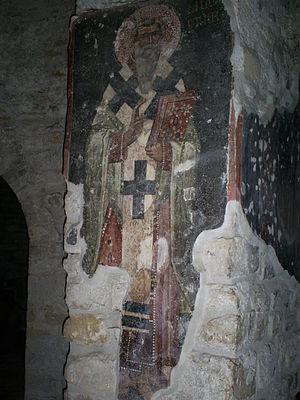
L'église des Saints-Apôtres-Pierre-et-Paul ou église Saint-Pierre est une église de Serbie située sur le site de la ville médiévale de Ras, près de Novi Pazar. Elle a été construite au VIIIᵉ ou au IXᵉ siècle, ce qui en fait l'une des plus anciennes de Serbie. Depuis 1979, elle figure sur la liste du patrimoine mondial de l'UNESCO, avec l'ensemble de Stari Ras et de Sopoćani. Elle est également inscrite sur la liste des monuments culturels d'importance exceptionnelle de la République de Serbie.